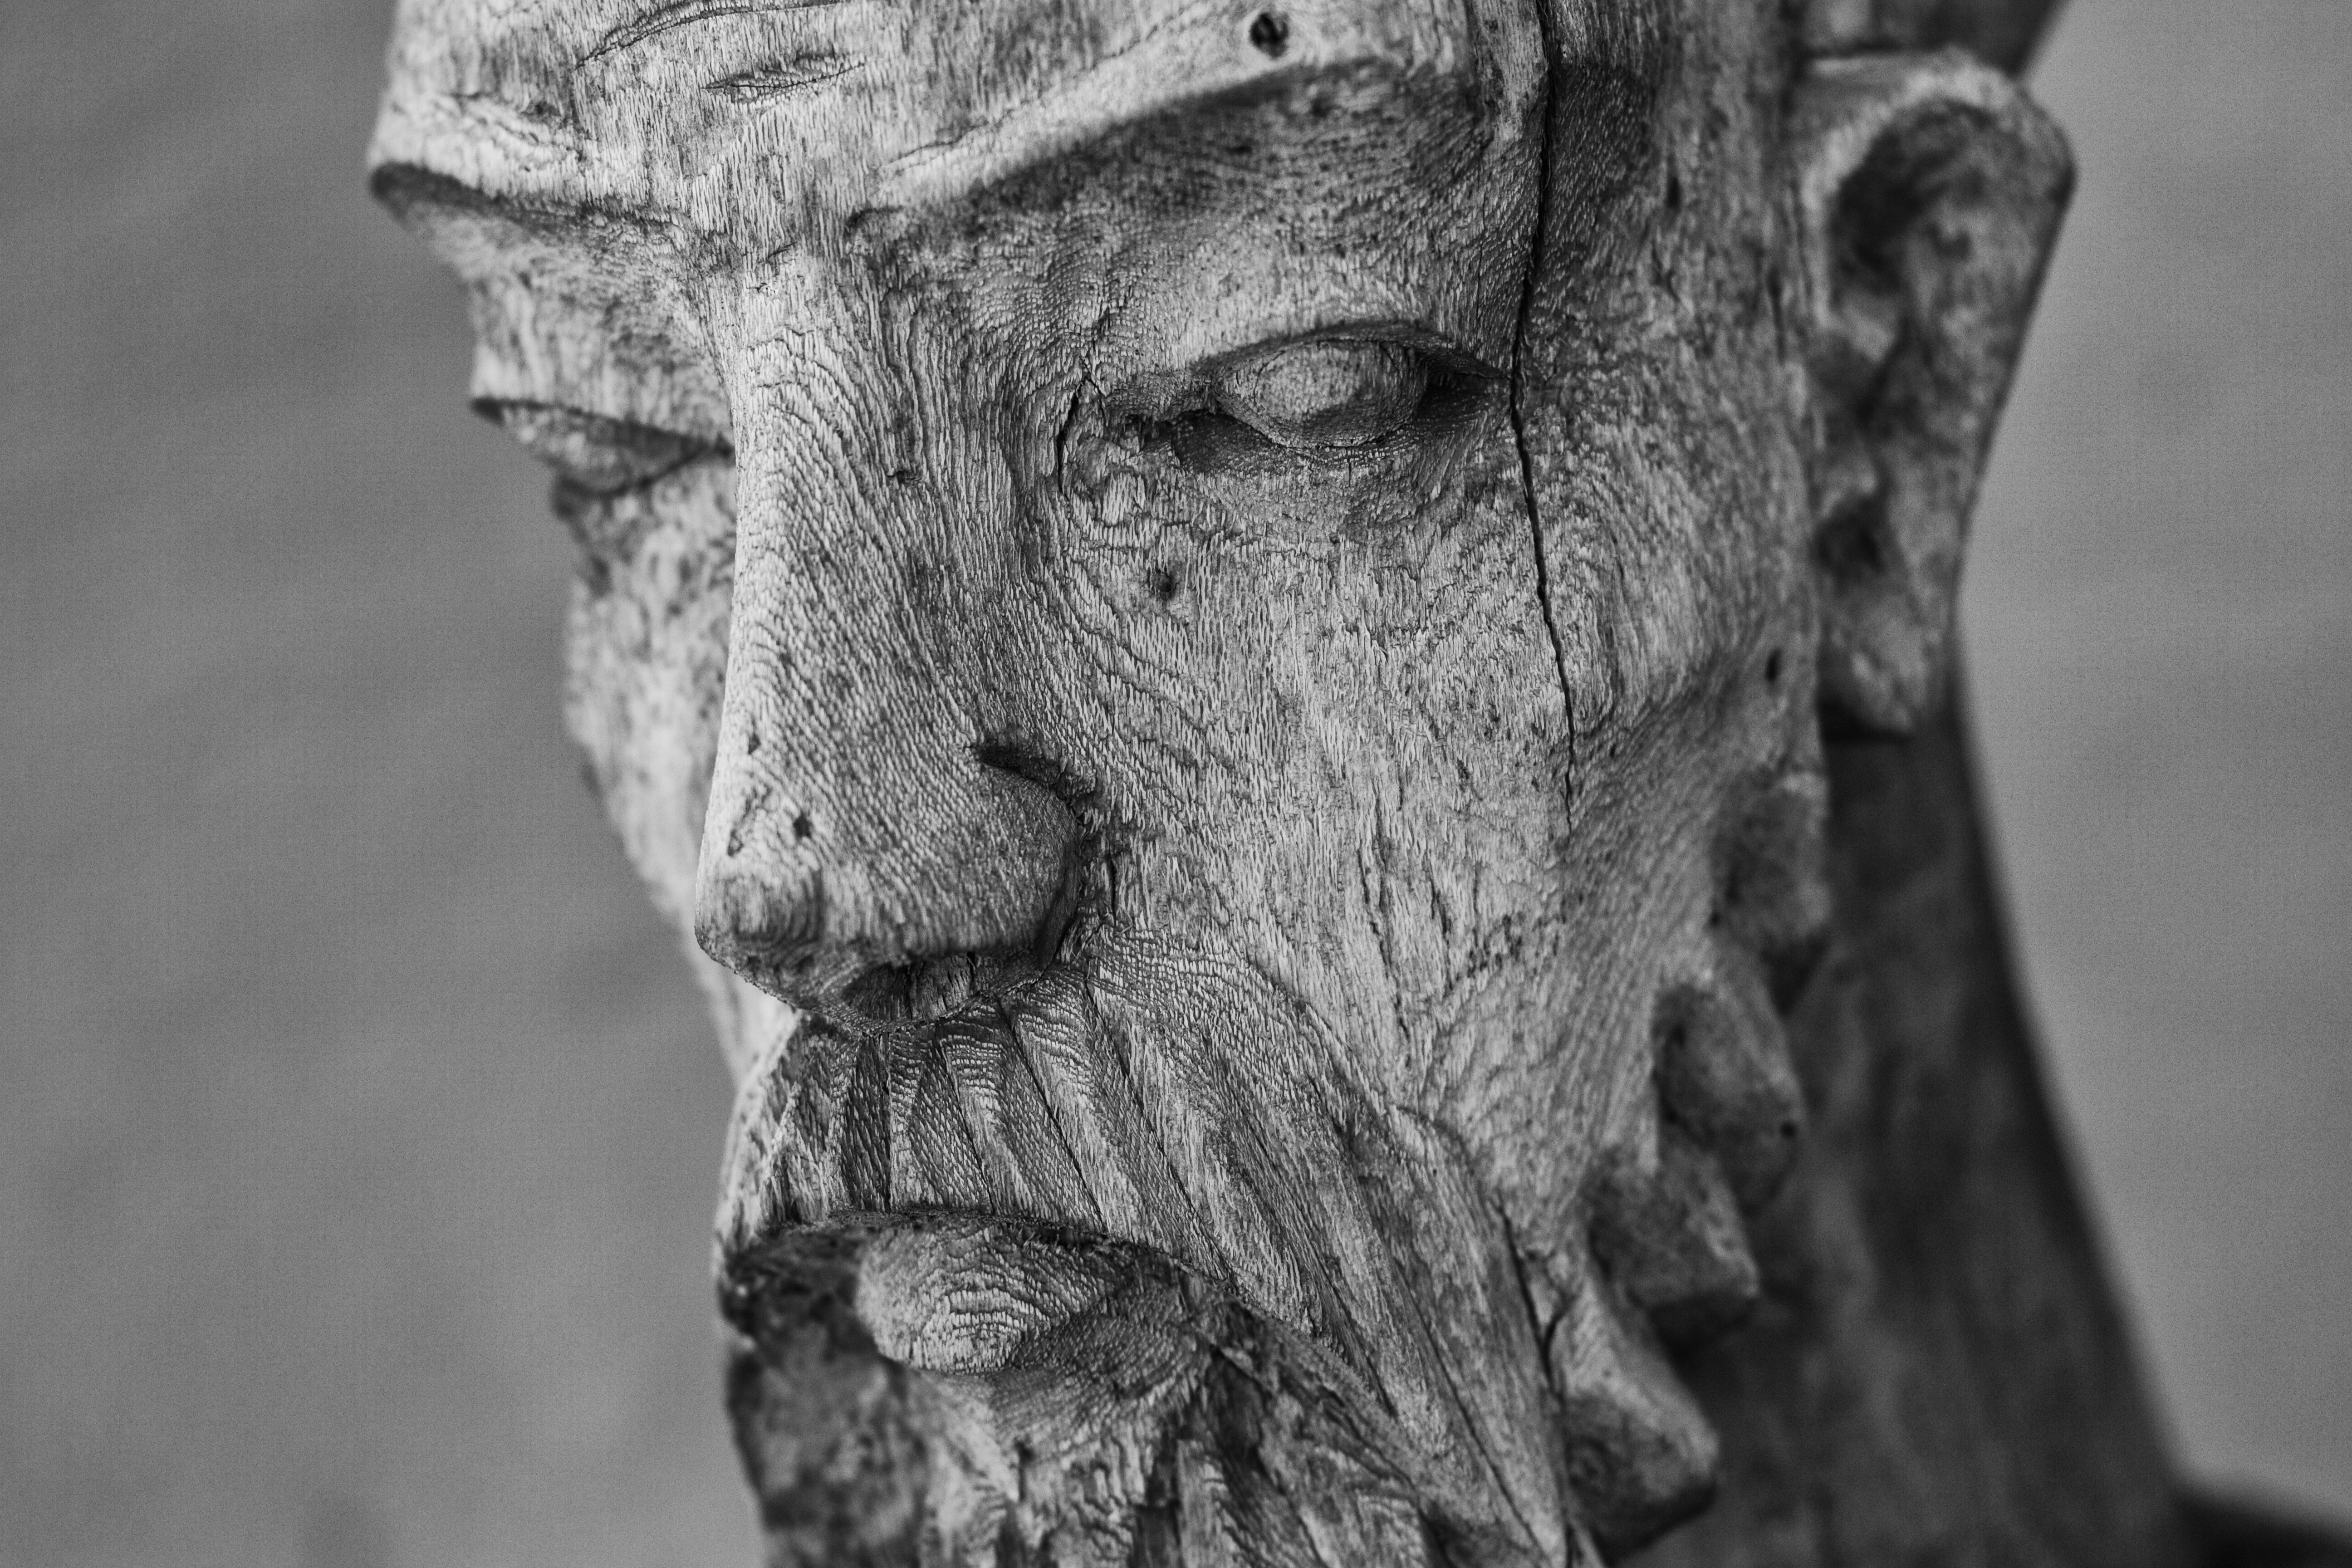
black and white, wood, photography, monument, statue, portrait, black, monochrome, close up, gargoyle, sculpture, art, sketch, drawing, temple, head, carving, monochrome photography, ancient history